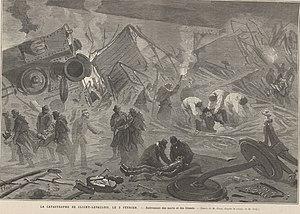
La catastrophe de Clichy-Levallois du 2 février 1880 vue par le dessinateur du Monde illustré du 14 février 1880.
La collision ferroviaire de Clichy-Levallois a eu lieu le 3 février 1880, lorsqu'un train parti de la gare de Paris-Saint-Lazare a rattrapé et télescopé celui qui le précédait, peu avant la gare commune aux deux villes de Clichy et Levallois-Perret, limitrophes de Paris et situées dans le département de la Seine. Bien que l'accident, qui fit seize morts et plus de quatre-vingts blessés, ait eu pour cause principale le brouillard, il révéla aussi une série de défaillances humaines et matérielles dommageables pour la sécurité.